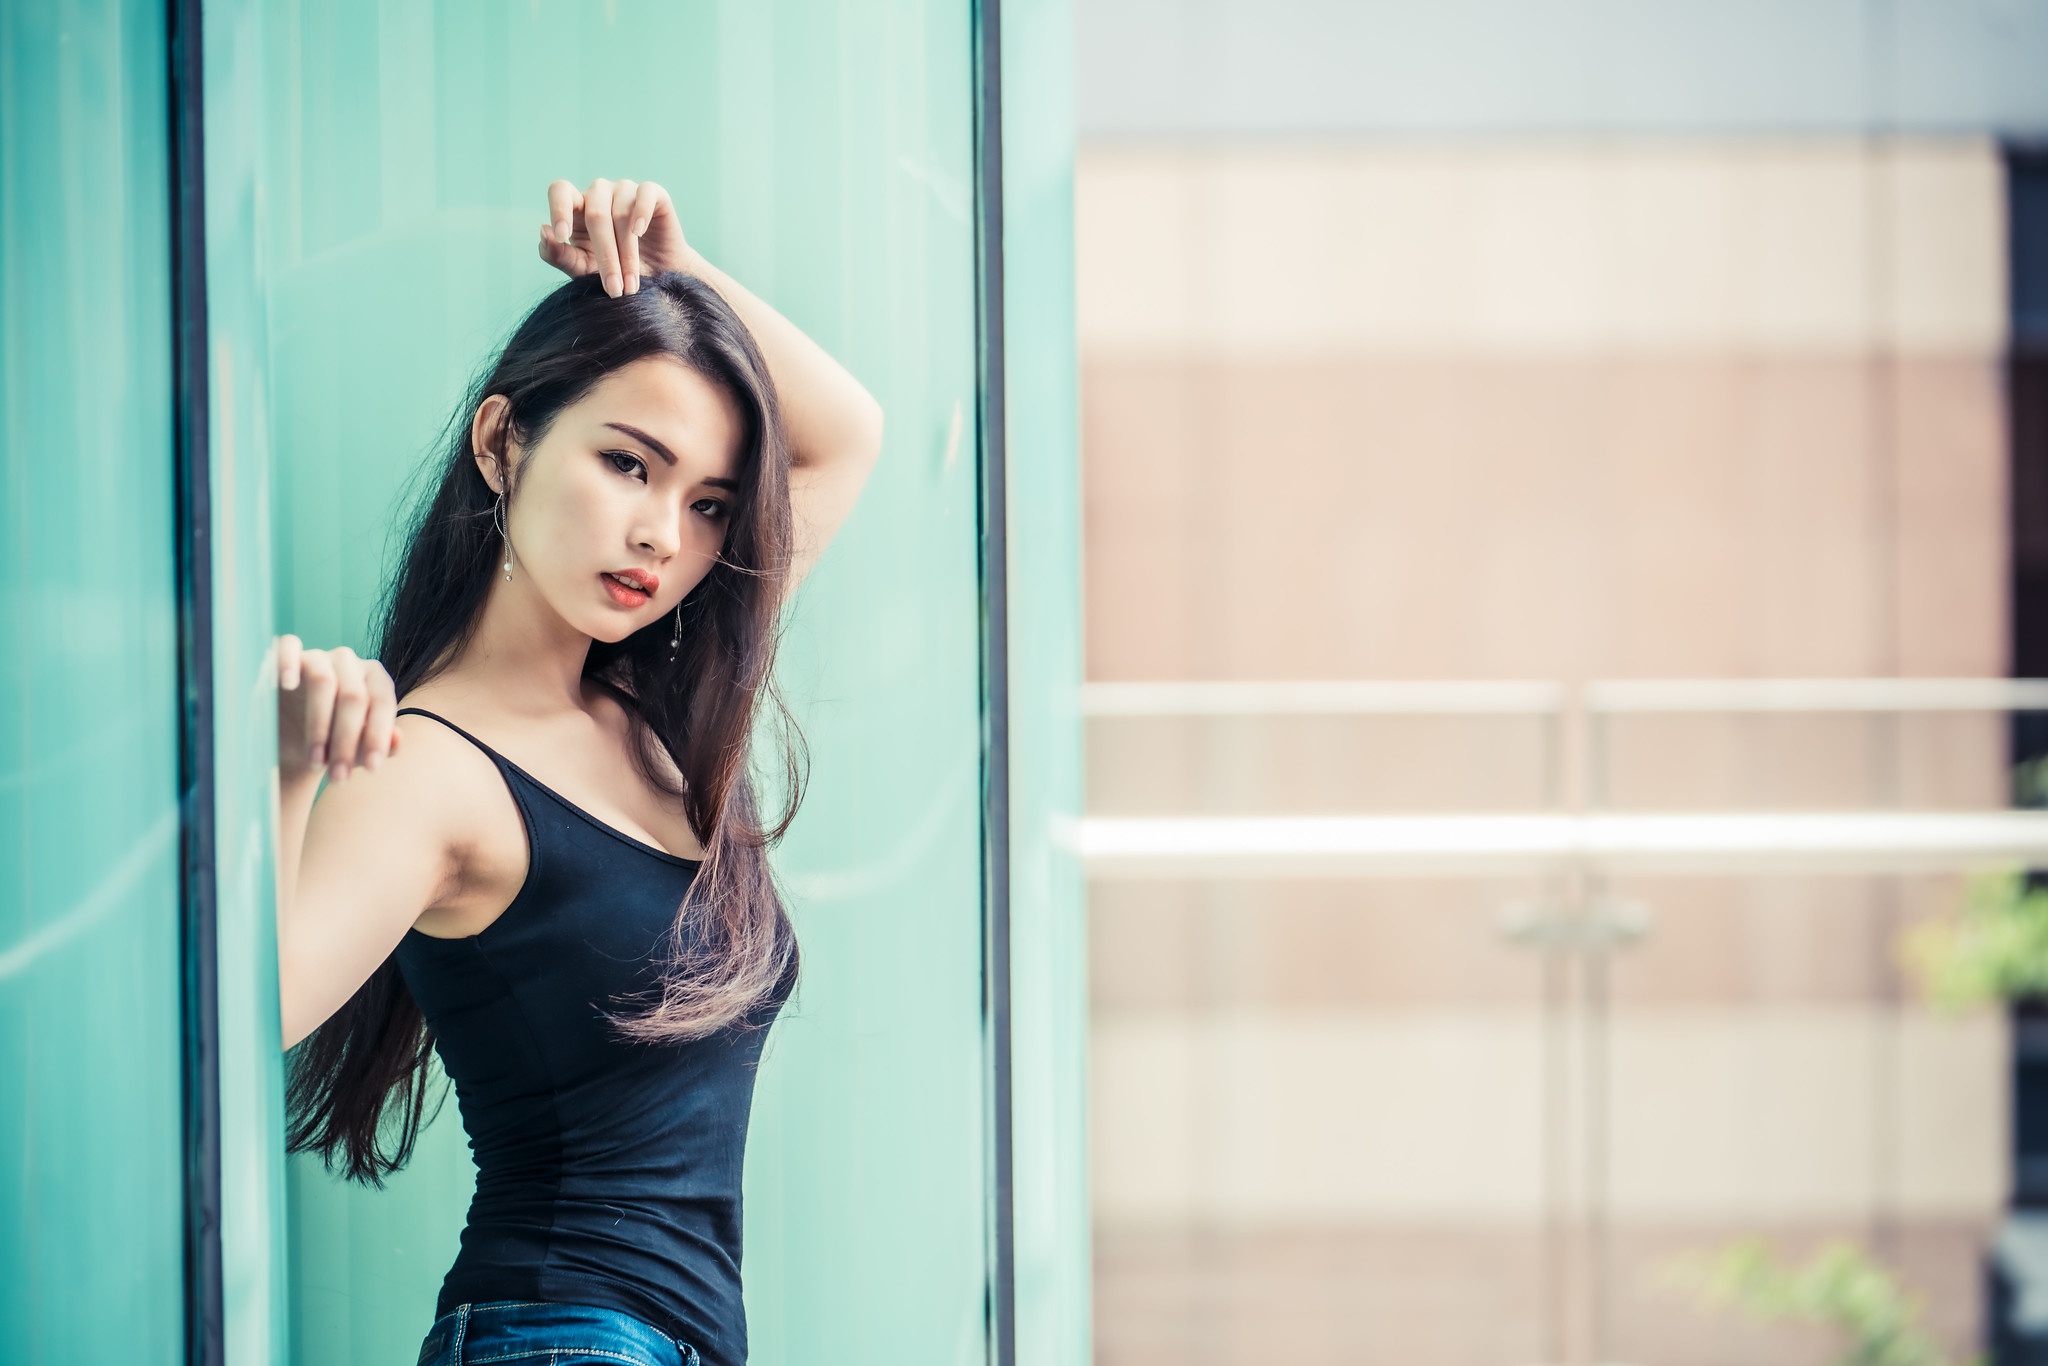
women, lady, model, person, photography, wallpaper, asian, joint, lip, shoulder, flash photography, sleeve, waist, eyelash, street fashion, dress, lipstick, thigh, wood, happy, fashion design, black hair, fashion model, electric blue, long hair, human leg, jewellery, magenta, brown hair, trunk, blond, abdomen, formal wear, day dress, knee, cocktail dress, portrait photography, sitting, sportswear, photo shoot, little black dress, top